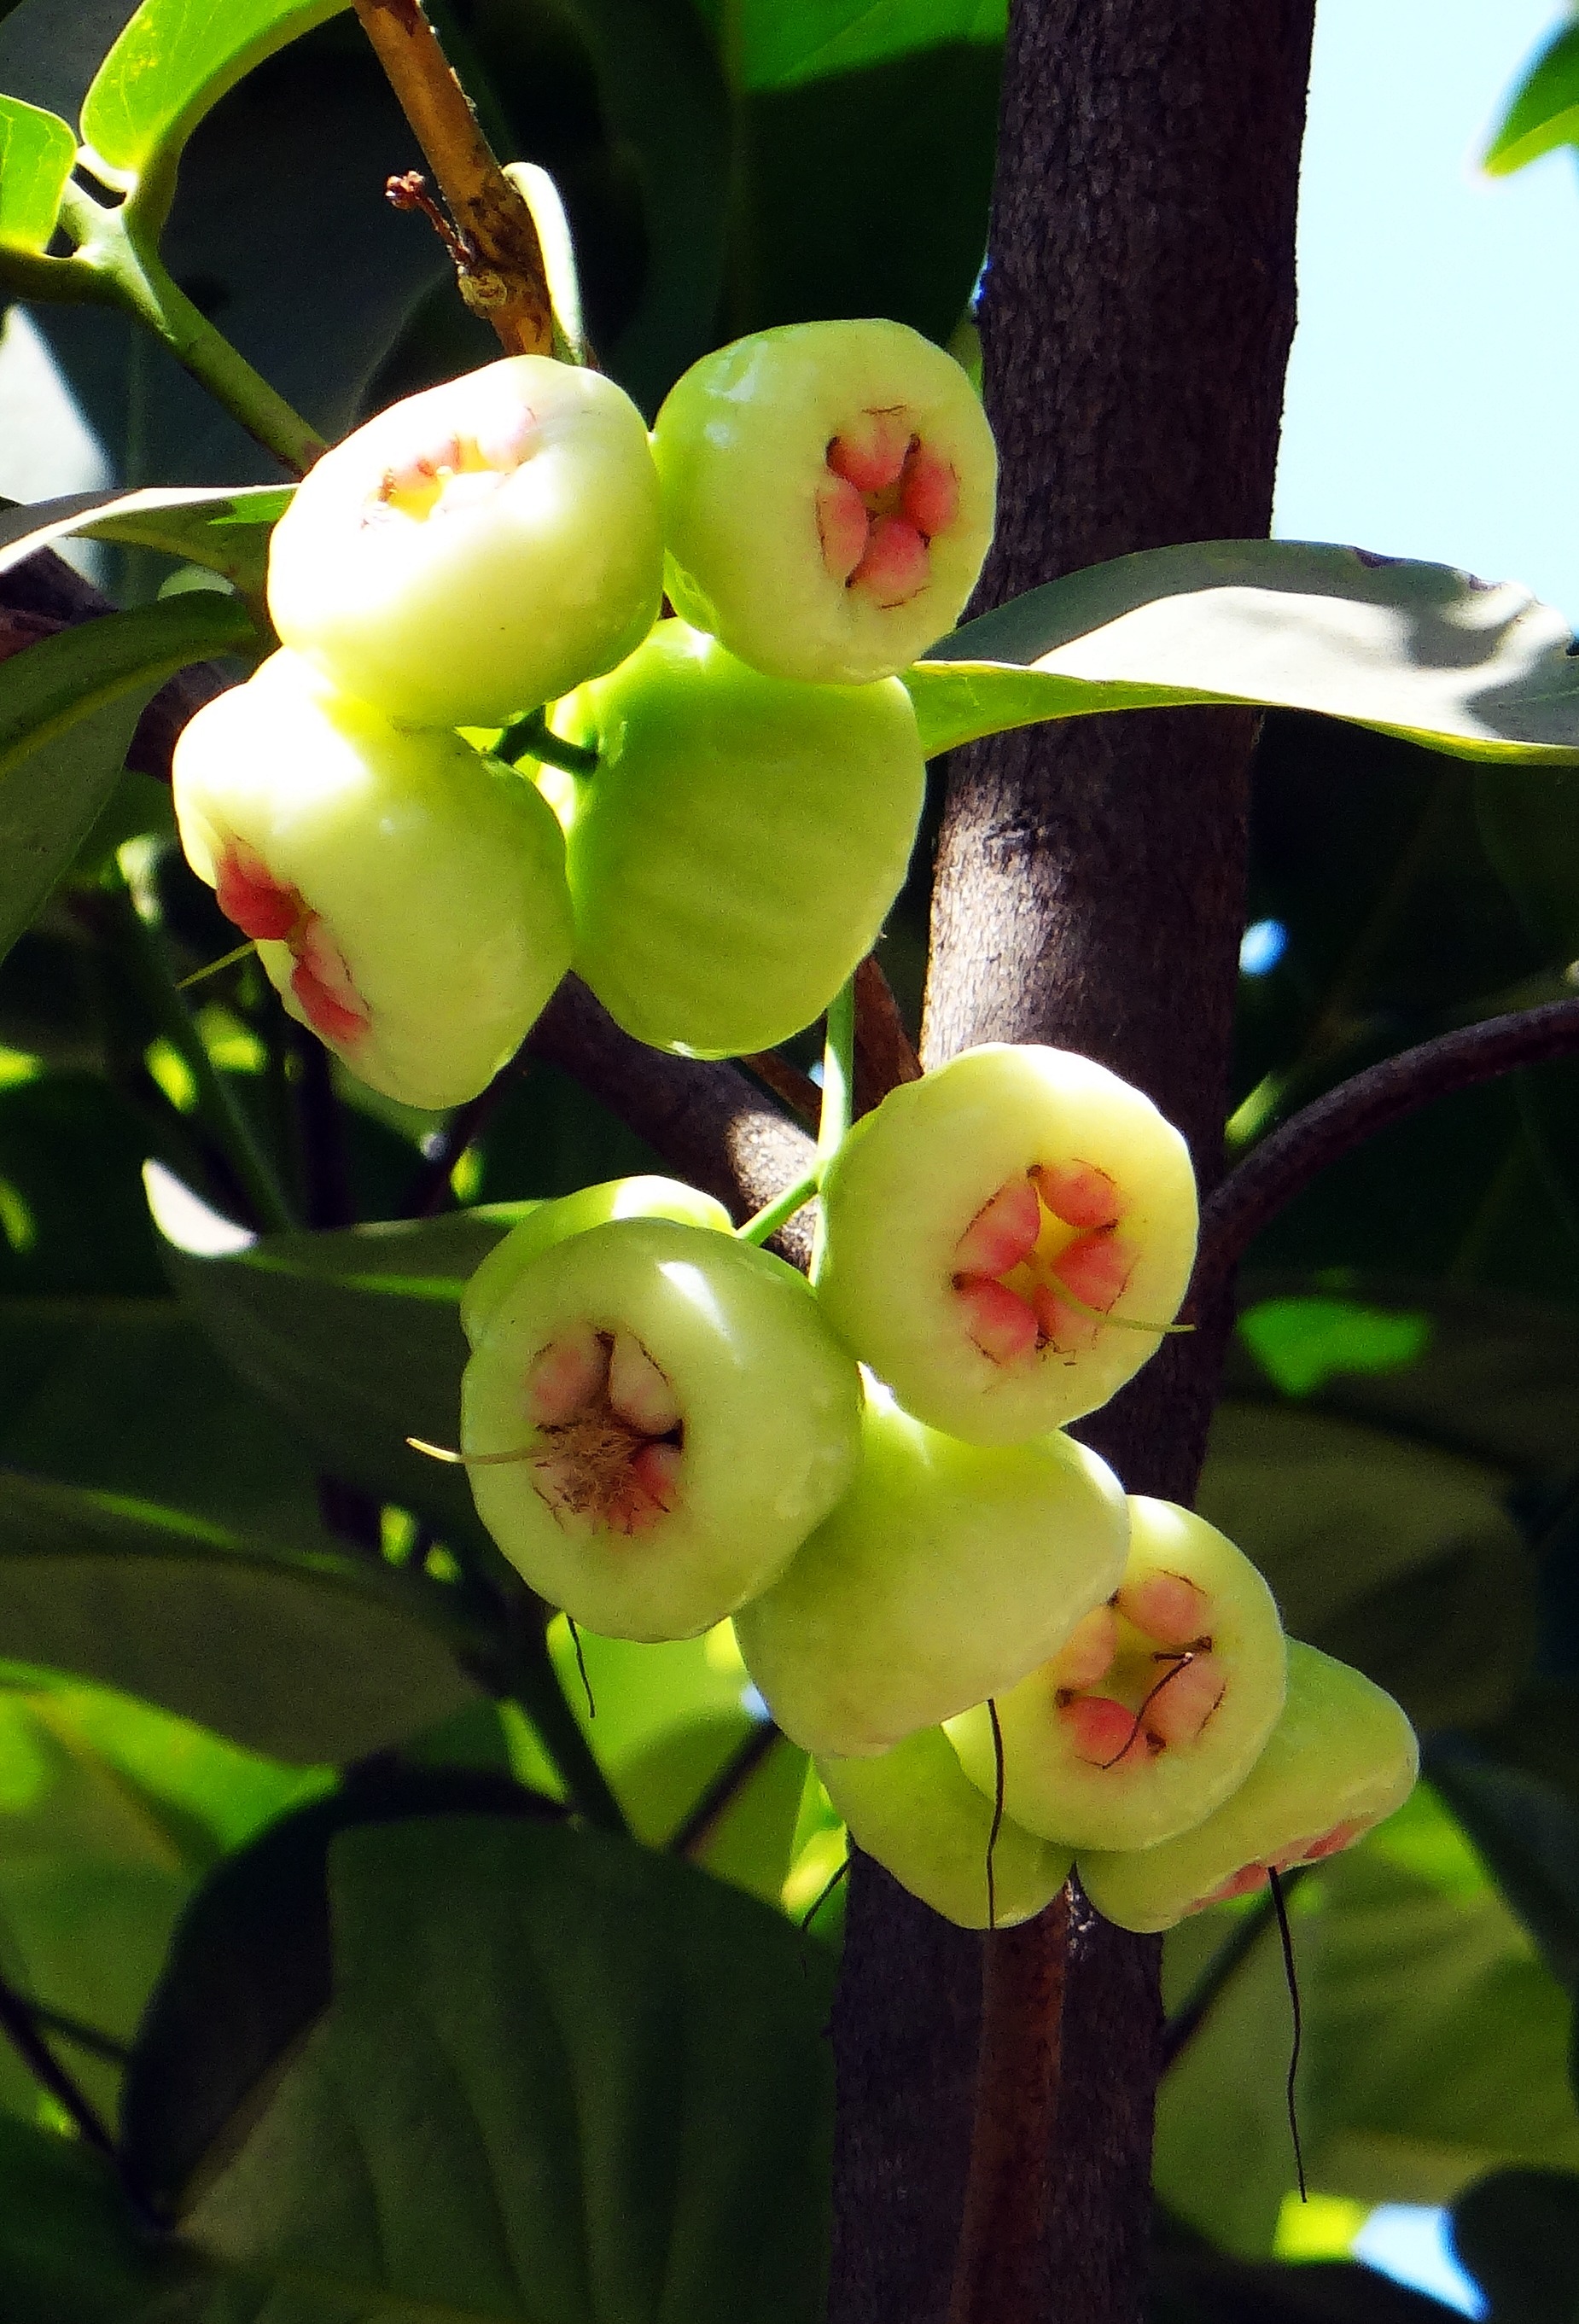
tree, nature, blossom, plant, fruit, leaf, flower, food, green, produce, tropical, botany, yellow, flora, shrub, india, macro photography, flowering plant, plant stem, land plant, rose apple, syzygium jambos